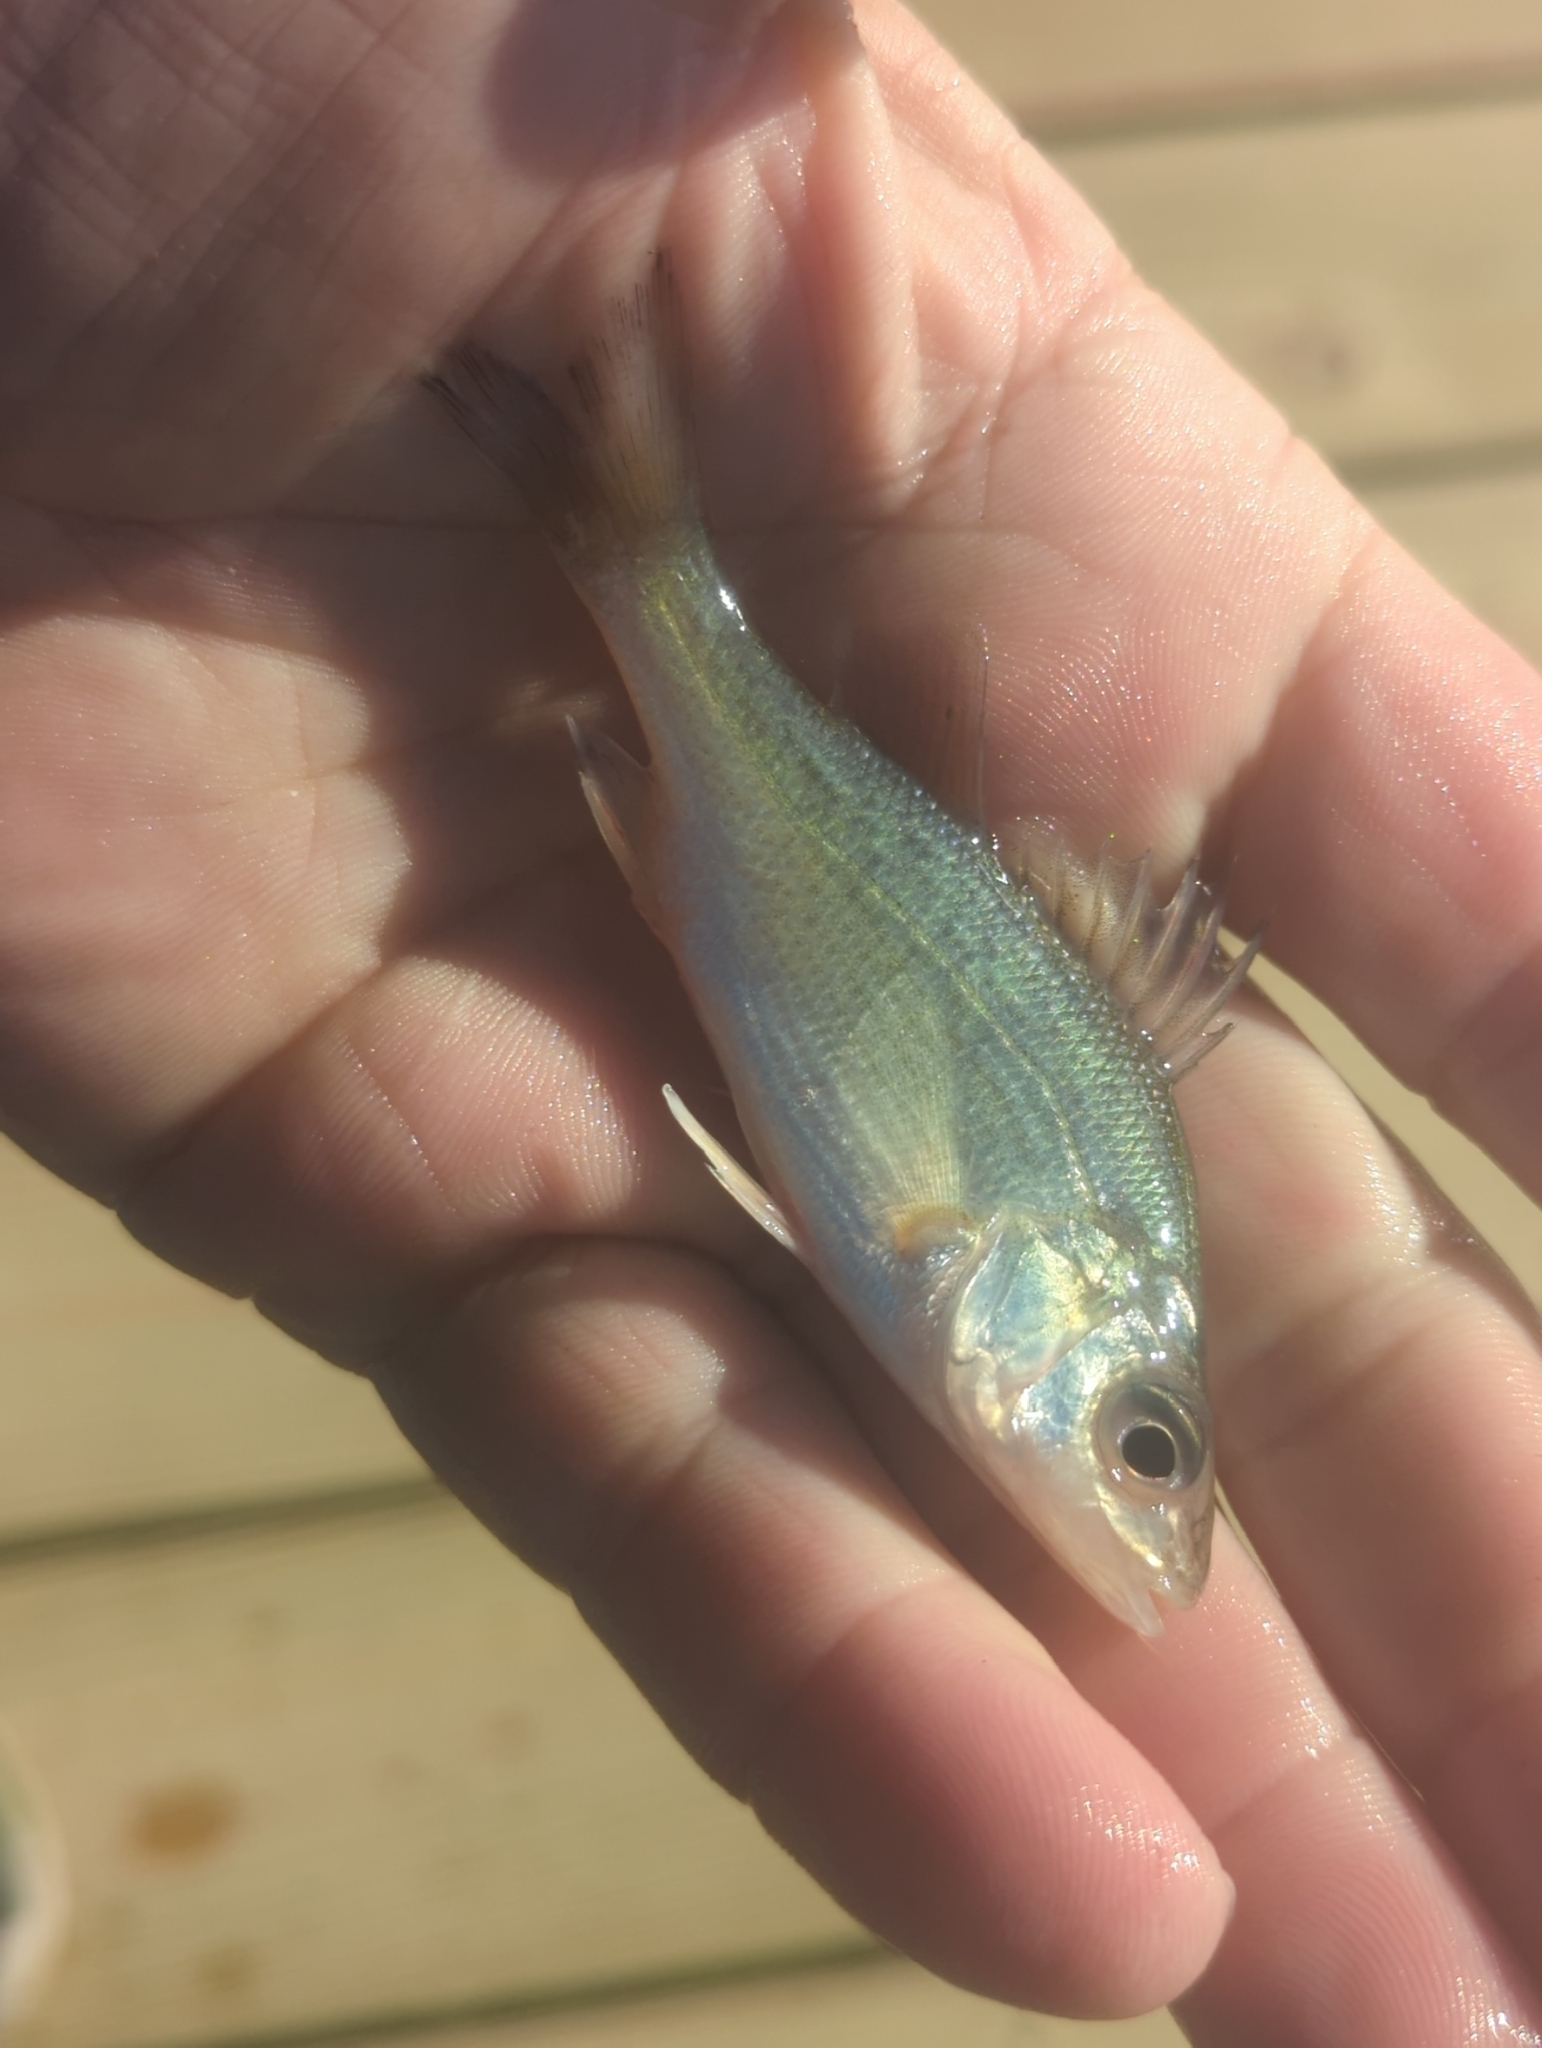
fish (species not among the labelled classes)